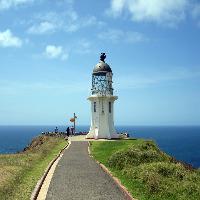
Weather: sun or clear